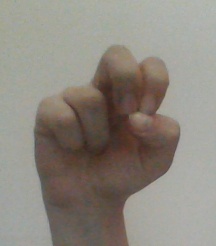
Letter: gaaf